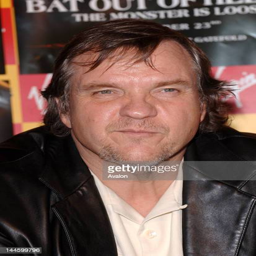
sign copies of new single job